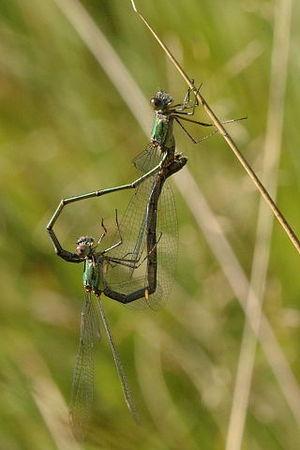
Chalcolestes viridis, le leste vert, est une espèce de petites libellules de la famille des Lestidae, originaire d'Eurasie. Il montre une couleur vert métallique et tient ses ailes écartées de l'abdomen.